Harley-Davidson Sportster

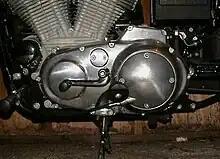
A typical 5-gear, foot-shift transmission on an HD Sportster

Sportster engines retained the K/KH design crankcase design, in which the transmission was contained in the same casting as the engine, and driven by the engine with a triple-row #35 chain primary drive and a multi-plate cable-operated clutch. Models since 1991 have five speeds; 1990 and earlier models had four speeds.